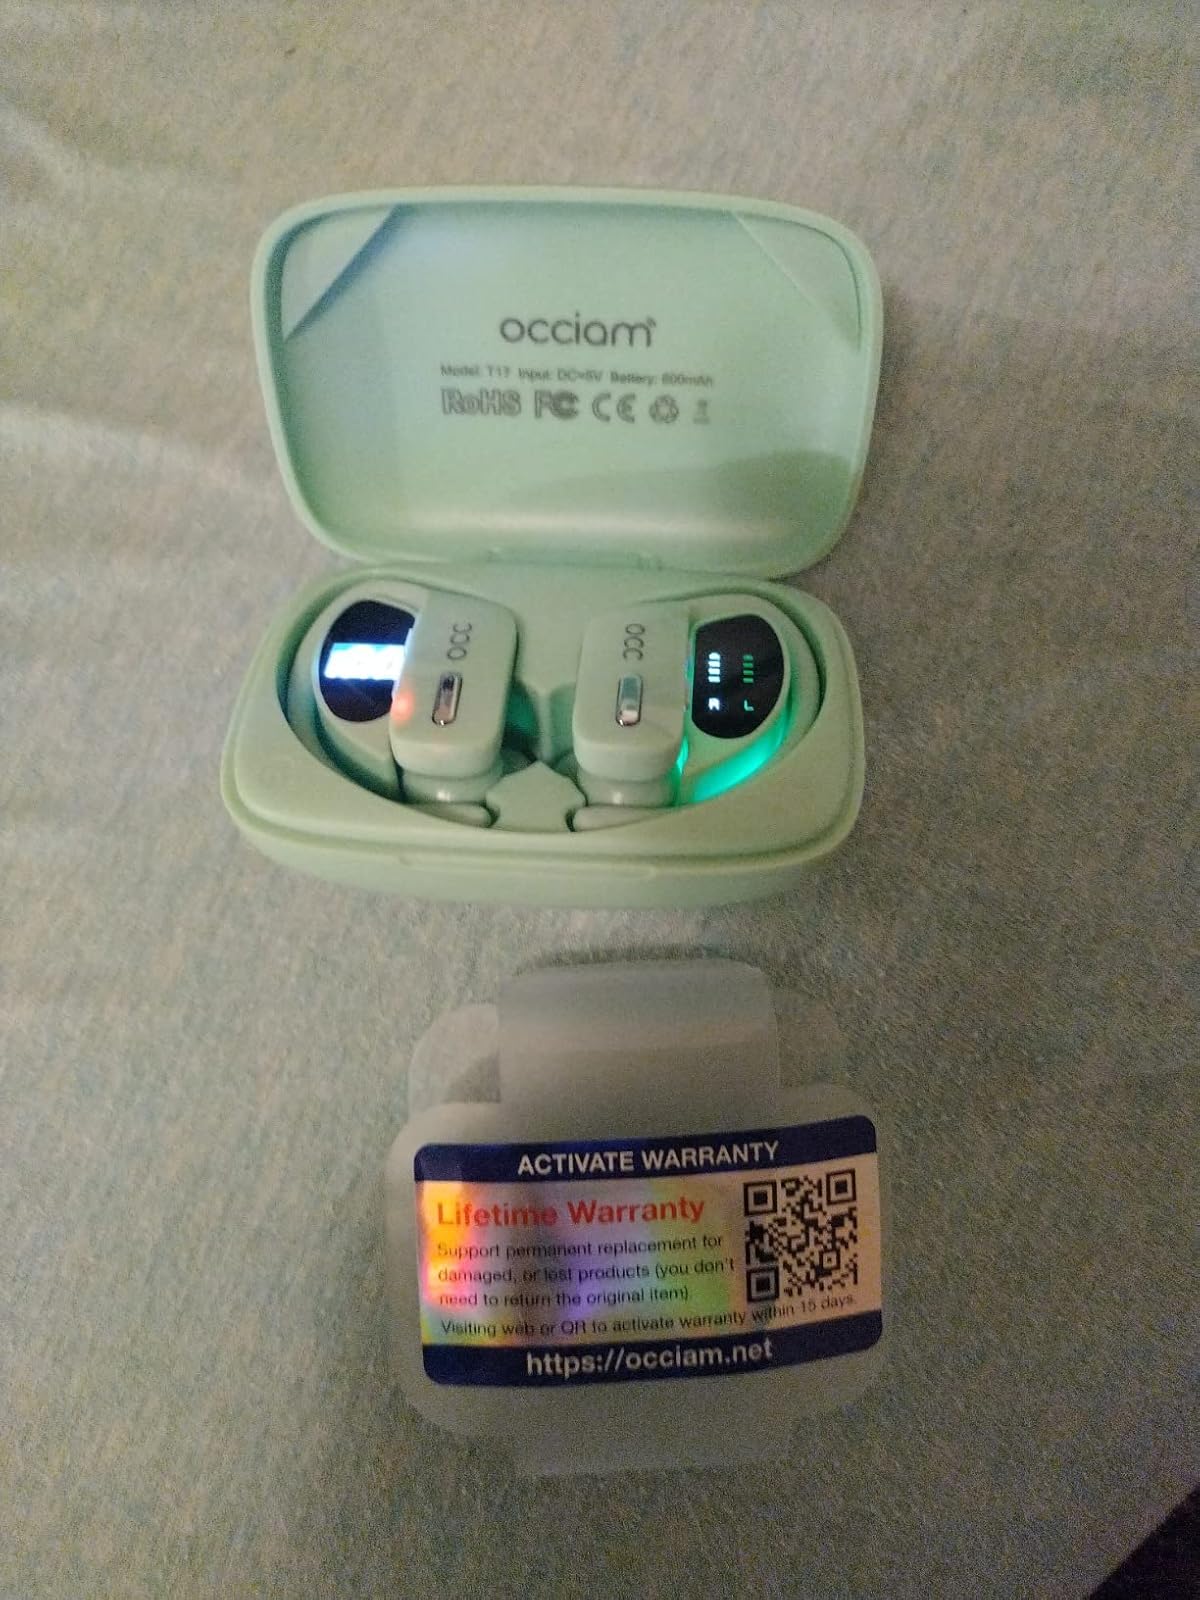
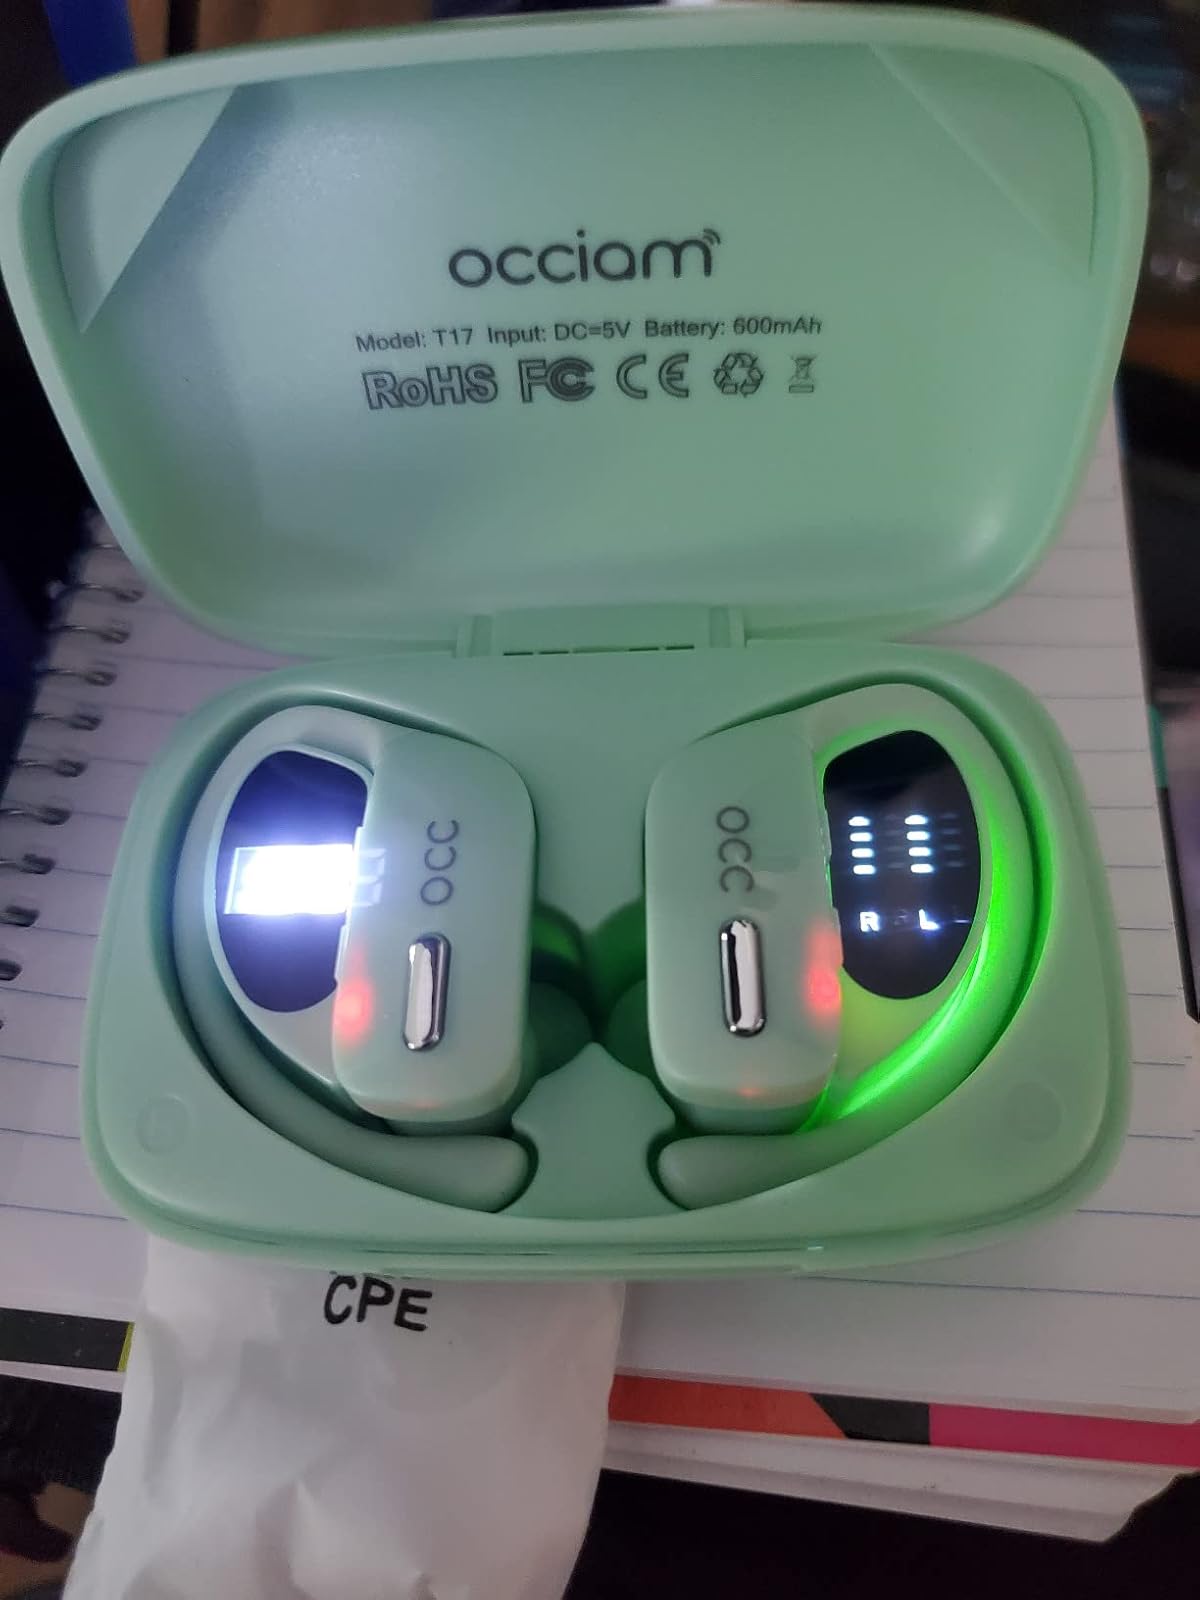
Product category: earbuds
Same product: yes